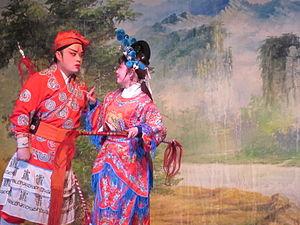
Huaguxi (Opera fleur et tambour) dans le style de Changsha. Le dialecte du Mandarin de Changsha est utilisé sur scène, augmentant l’imprégnation de l'atmosphère de la province du Hunan dans le jeu d'acteur. 中文: 长沙花鼓戏，以长沙官话为舞台语言，是湖南花鼓戏中影响较大的一种。
Le Huāgǔxì est une forme d'opéra populaire originaire de la province de Hunan, en République populaire de Chine, également joué dans les provinces de Hubei, Anhui et Guangdong. Il fait partie des formes régionales de l'Opéra chinois.